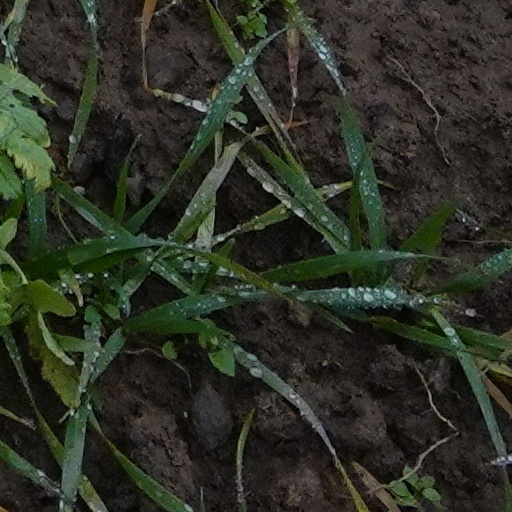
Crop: wheat